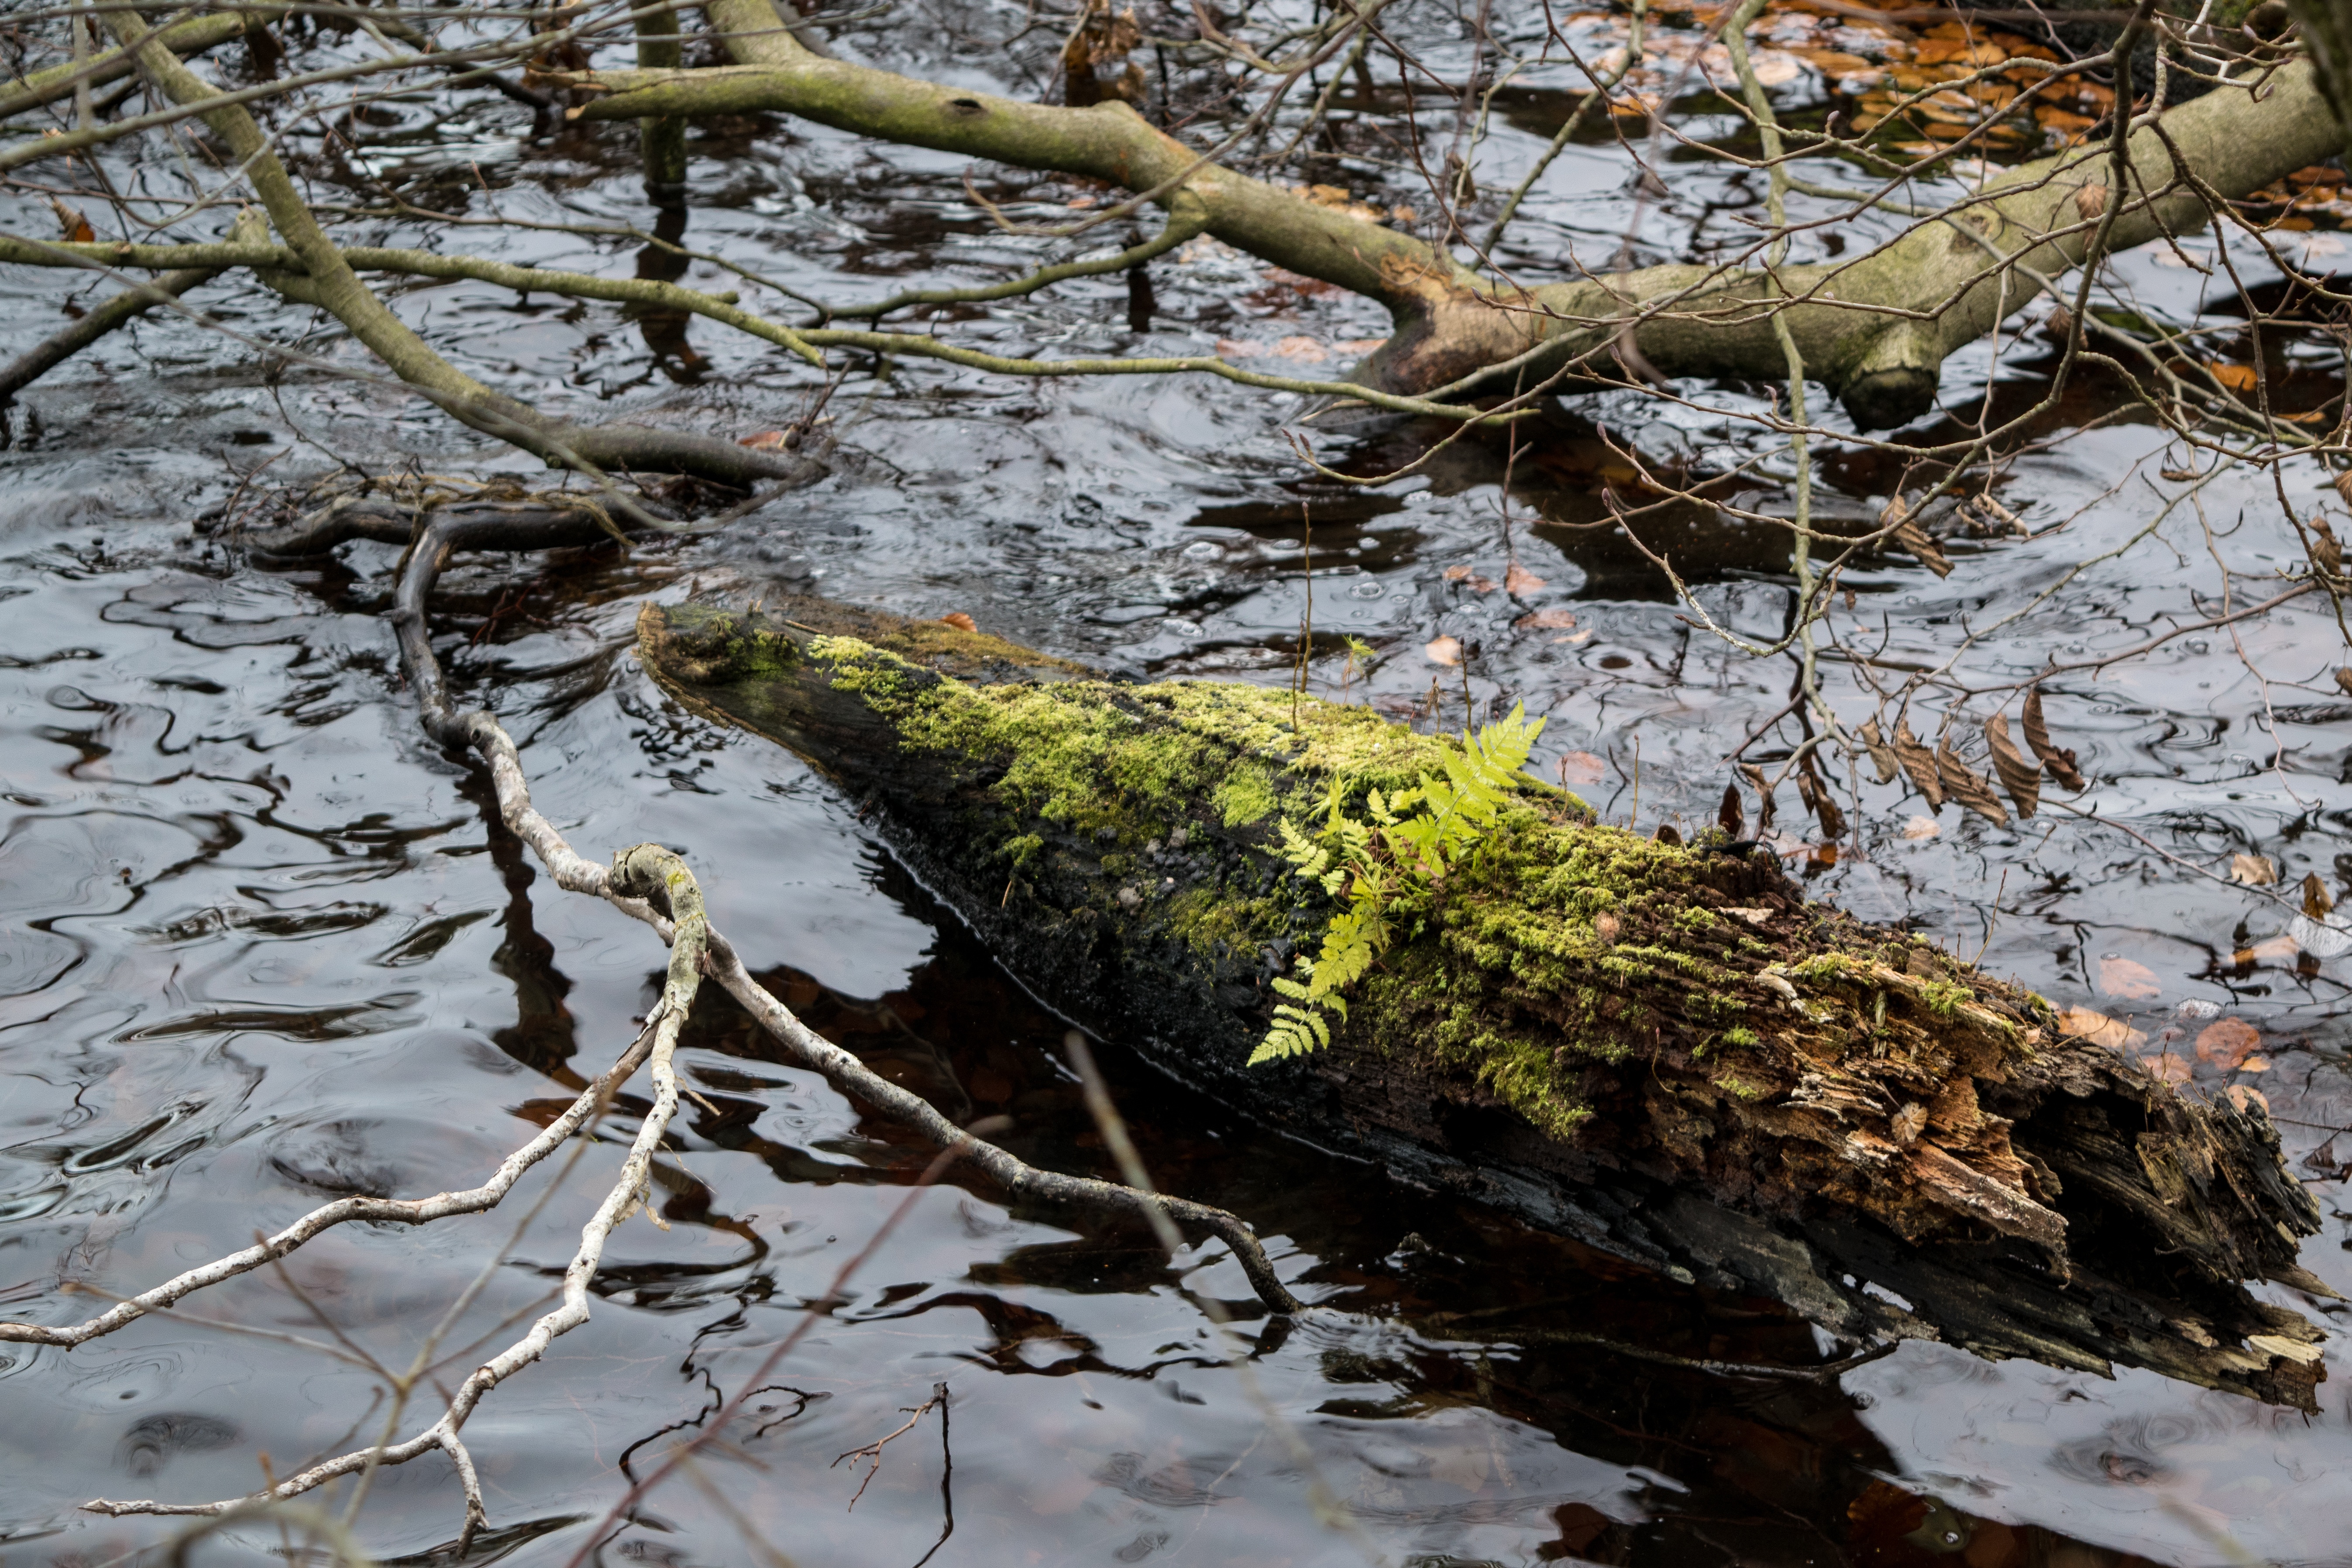
tree, water, nature, branch, winter, plant, leaf, lake, river, pond, wildlife, stream, reflection, autumn, reptile, season, fauna, fern, bank, wetland, mood, waters, mirroring, woody plant